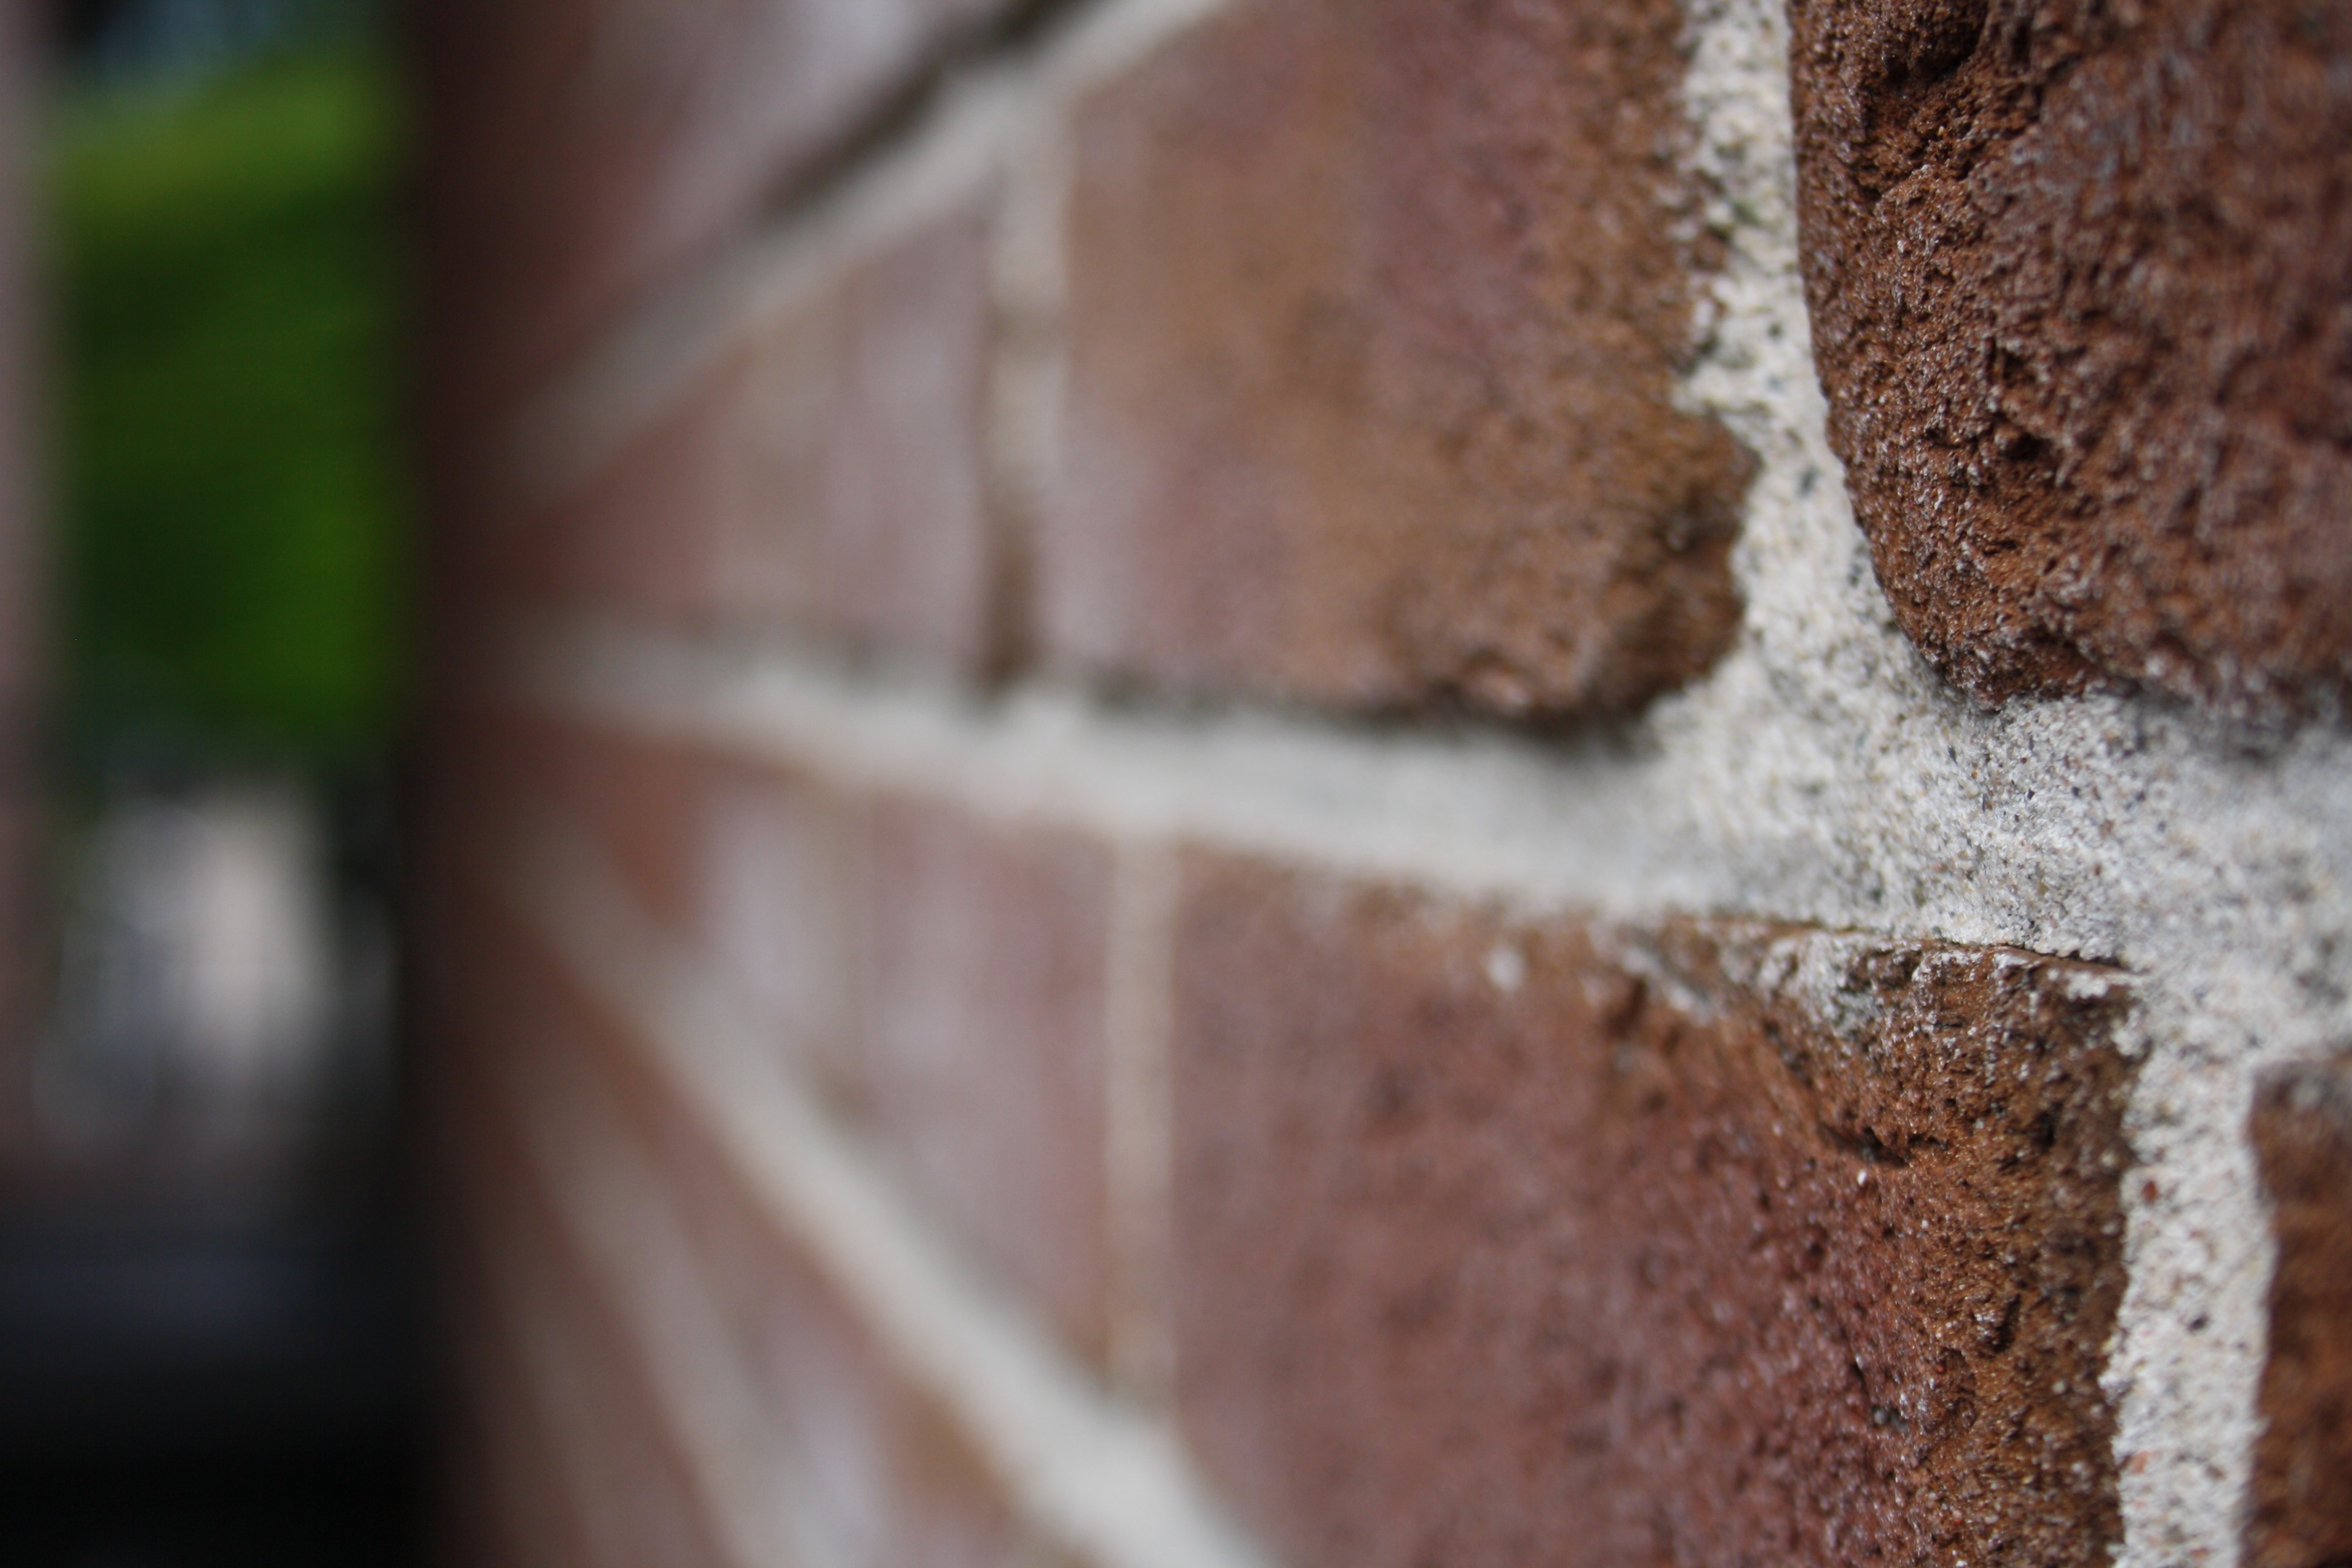
wood, home, wall, rust, food, soil, facade, stone wall, brick, material, close up, masonry